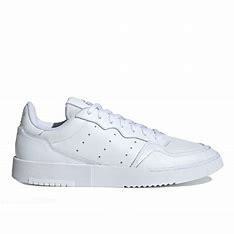
Brand: Adidas
Model: Supercourt